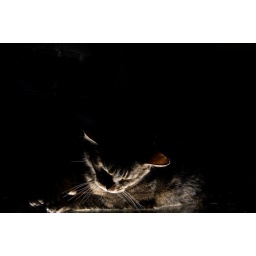
Seems like anytime I set the strobes under the glass table the cats want to get involved.